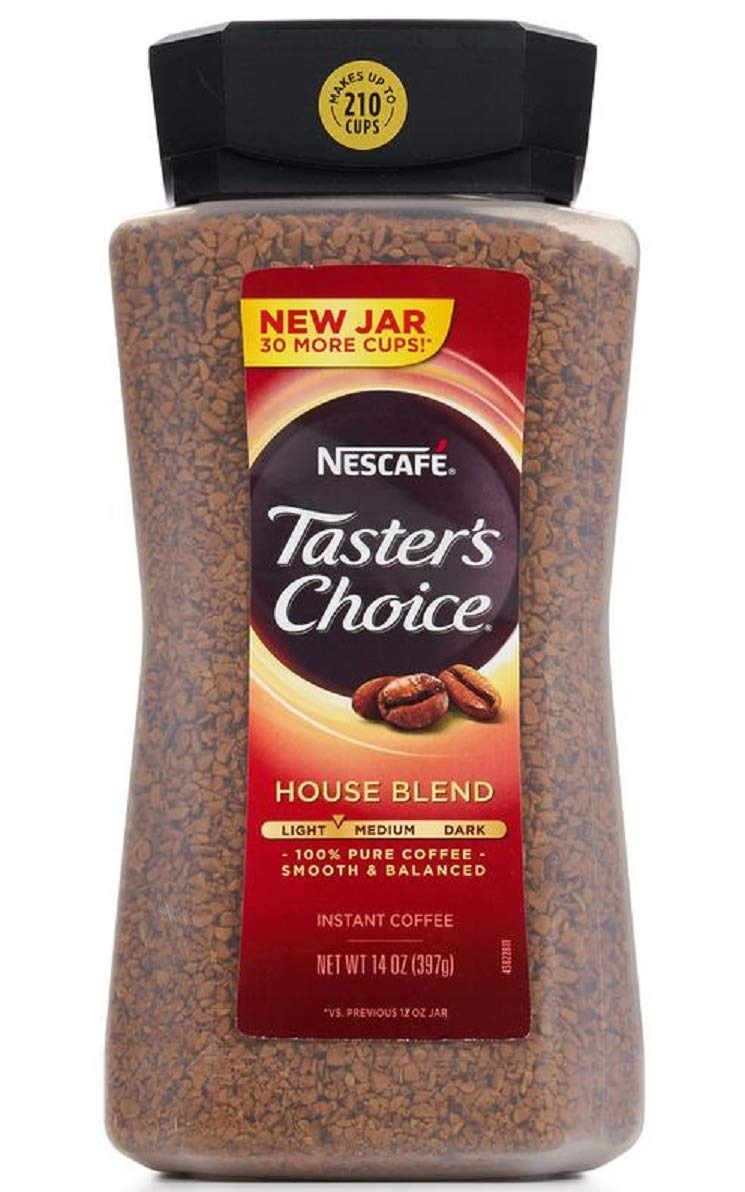
Item Name: Taster's Choice Instant Coffee, 14 Ounce
Bullet Point 1: 100% Pure coffee
Bullet Point 2: Smooth and balanced
Bullet Point 3: House blend coffee
Value: 14.0
Unit: Ounce

Price: 19.145